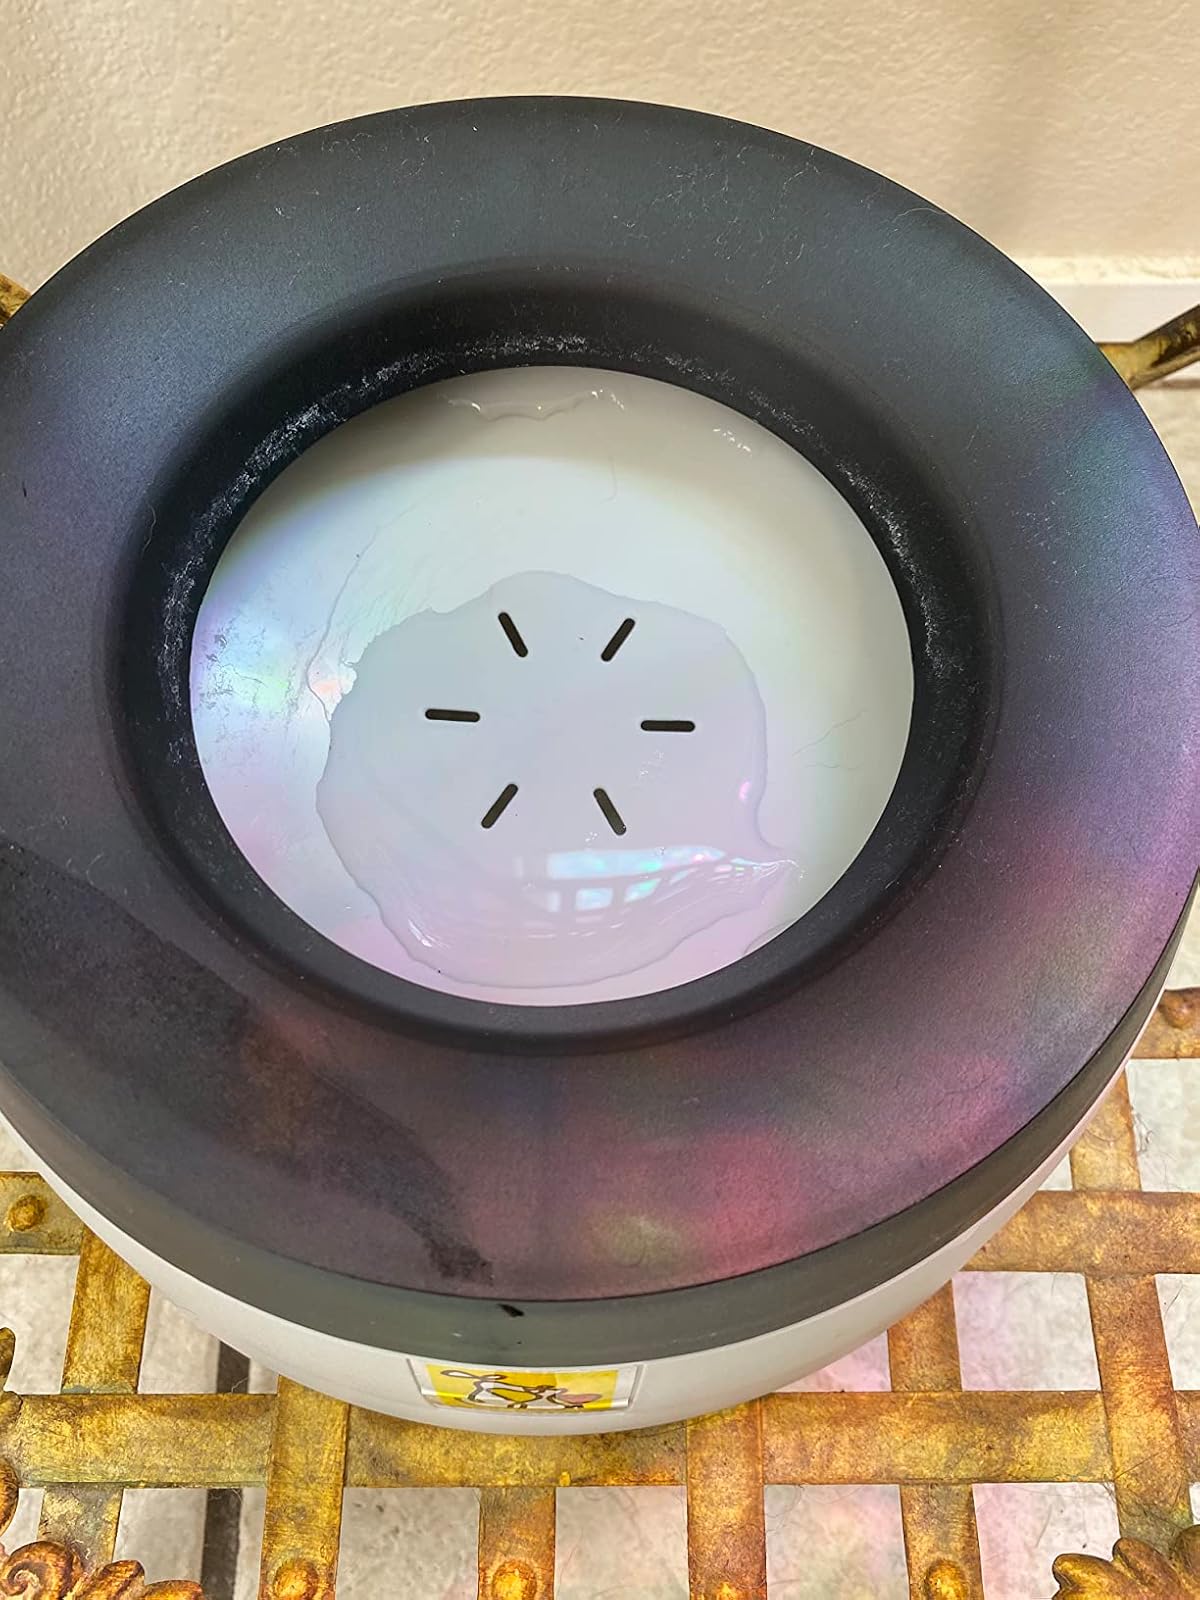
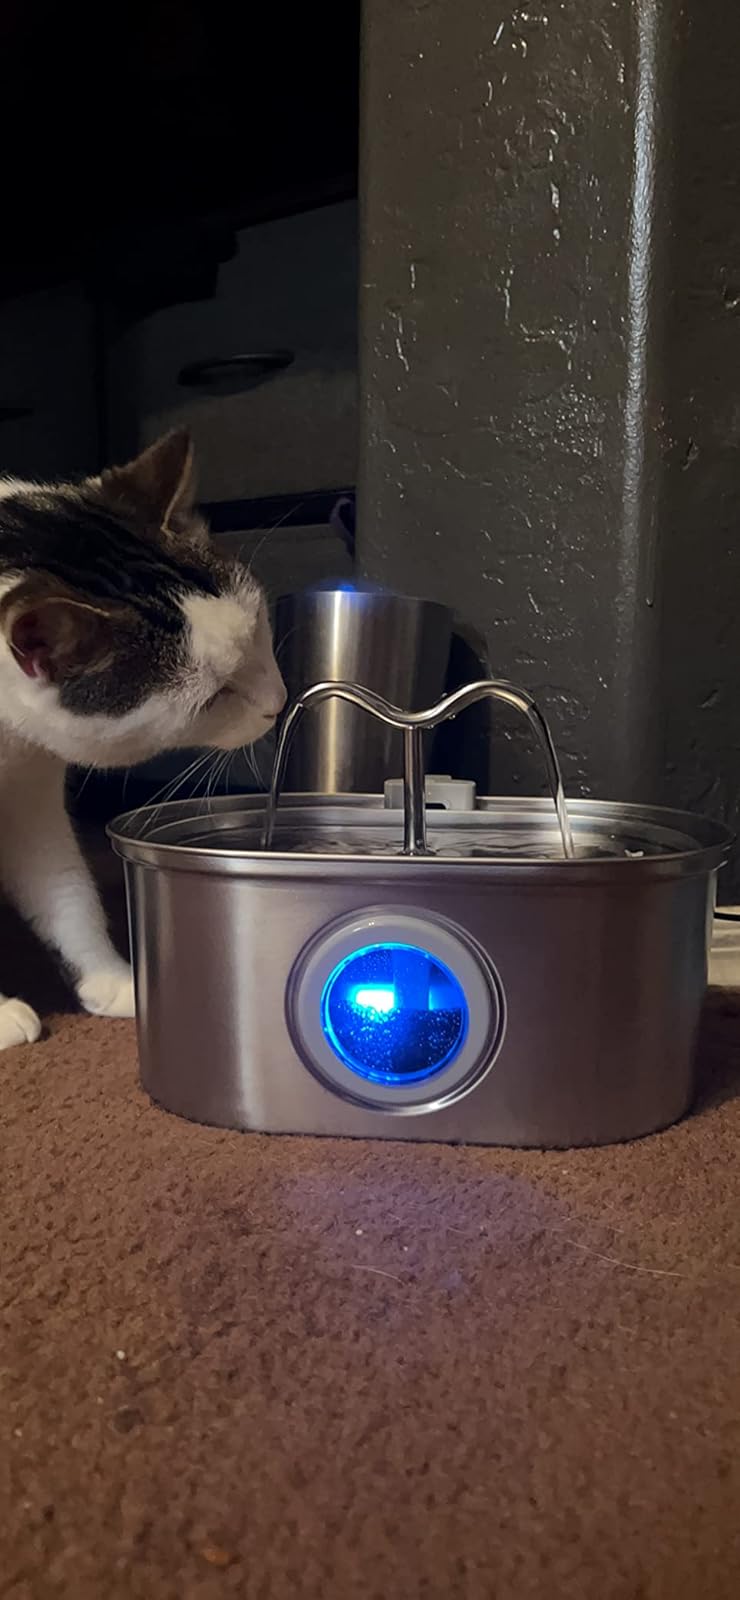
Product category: items_bowl
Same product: no